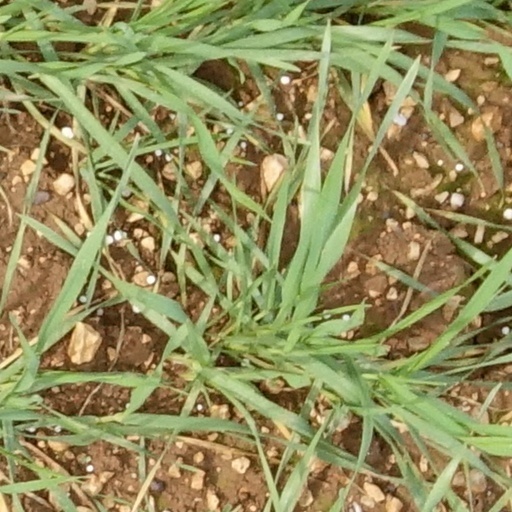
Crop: wheat